Paranju Theeratha Visheshangal

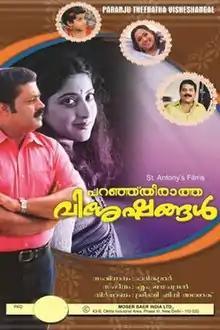

Paranju Theeratha Visheshangal is a Malayalam language film starring Suresh Gopi & Lakshmi Gopalaswamy in the lead roles. It was released in 2007.